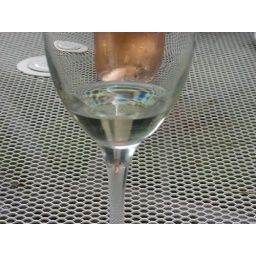
Liked some of the interesting distortions of table hexagonal pattern seen in the glass